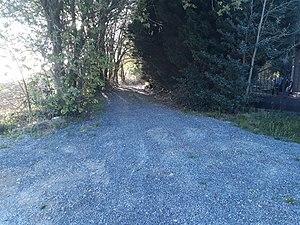
Le Sentier du Moulin à Vent ou Sentier nᵒ 44, un chemin rural long de 1136 mètres, traversait la partie orientale de Vottem. Il en subsiste quelques tronçons, le reste est déclassé ou devenu rue. L’assiette du sentier n’appartient pas au domaine public, mais les propriétaires doivent garantir le passage. La partie centrale du sentier traverse un périmetre à intérêts paysager et biologique.